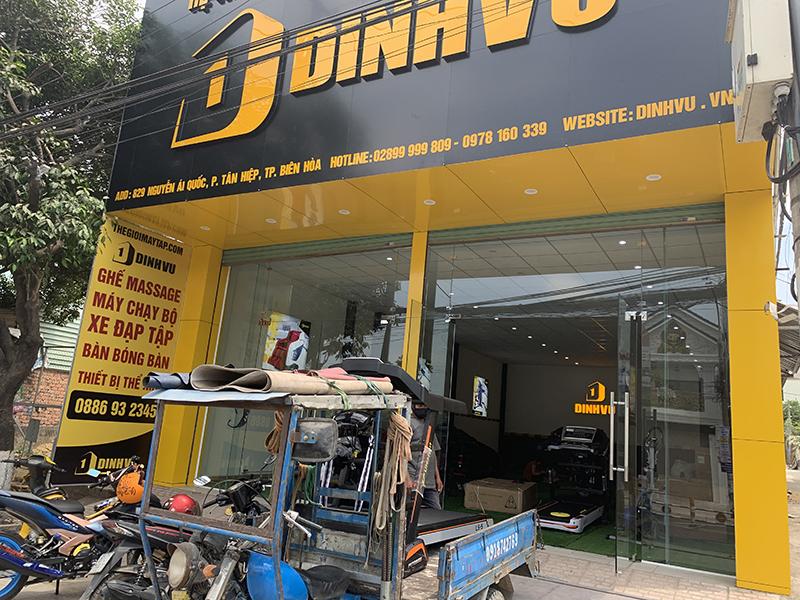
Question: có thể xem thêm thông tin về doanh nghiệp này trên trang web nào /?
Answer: dinhvu. vn